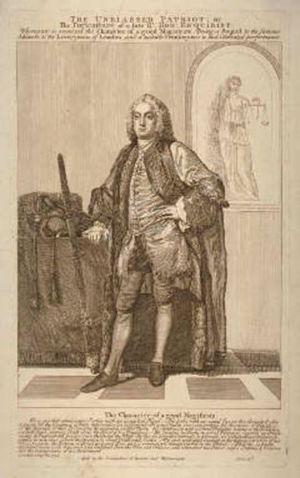
Elizabeth Canning, née le 17 septembre 1734 et décédée en juin 1773, est une servante anglaise qui a été au centre d'une affaire judiciaire qui compte parmi les plus célèbres débats criminels du XVIIIᵉ siècle en Angleterre. Elle aurait été enlevée et retenue contre son gré dans un grenier à foin, avant de s'en échapper après environ un mois de captivité. Des personnes soupçonnées d'être ses agresseurs sont jugées et reconnues coupables, mais ensuite libérées à la lumière d'éléments nouveaux. Elizabeth Canning, reconnue coupable de parjure, est condamnée à la déportation pénale.